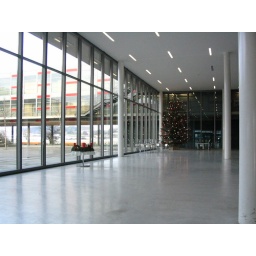
When its still dark in the morning, the tree lights are on and the candles lit... its so pretty :)